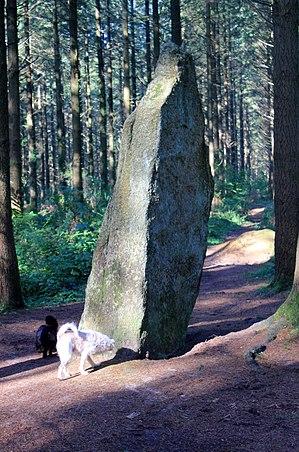
Menhirs de l'Étoile This building is indexed in the Base Mérimée, a database of architectural heritage maintained by the French Ministry of Culture,
Les menhirs de l'Étoile sont deux menhirs, nommés Men Bras et Men Bihan de Camors, dans le Morbihan en France.